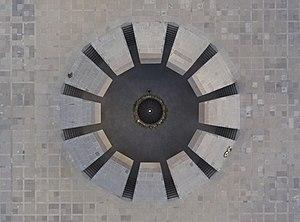
Tsitsernakaberd est un mémorial dédié aux victimes du génocide arménien perpétré par le gouvernement Jeunes-Turcs entre 1915 et 1916, situé sur une des collines de la capitale arménienne, Erevan. Tsitsernakaberd signifie « fort aux hirondelles » en arménien.